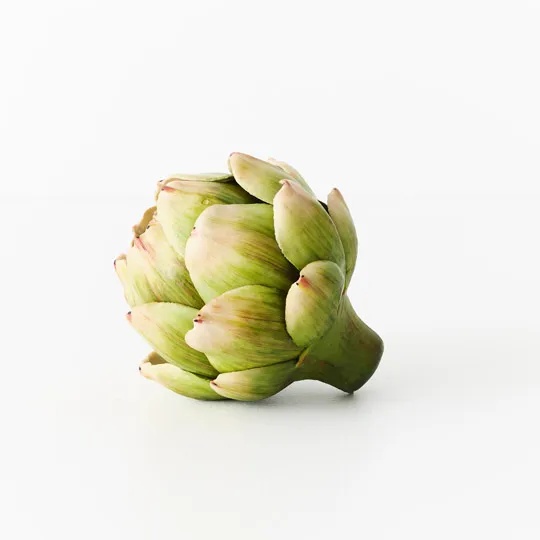
Vegetable Artichoke Green 11cm - Pack of 12
Brand: FI
Elevate your greens game with our pack of 12 Vegetable Artichoke Green 11cm, adding an artistic touch to your plate. Not playing any tricks, this is just nature's quirks on display! Pack of 12 Size: 11cm D
Category: Food, Beverages & Tobacco > Food Items > Fruits & Vegetables > Fresh & Frozen Vegetables > Sunchokes